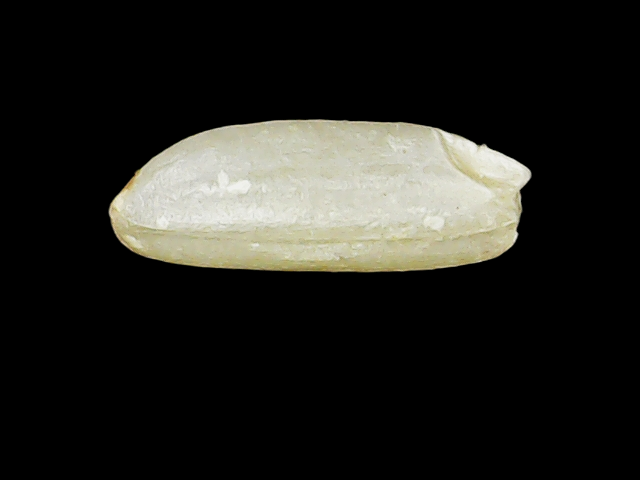
Rice variety: Binadhan12